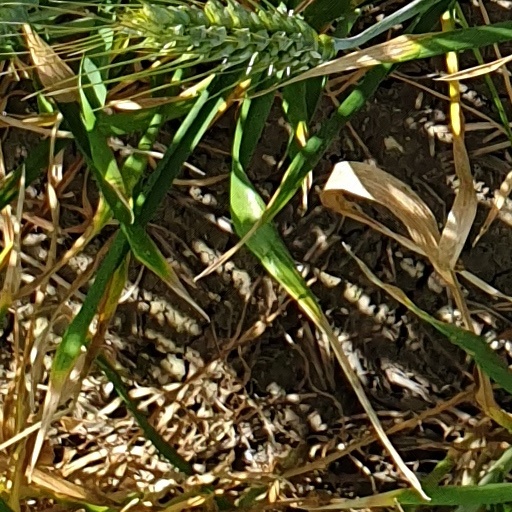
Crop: wheat